Internal carotid artery

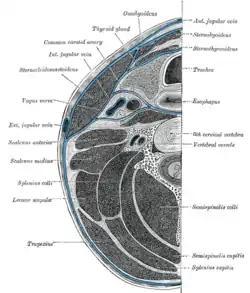
Level of 6th cervical vertebrae - still at level of common carotid but relationships are similar to those of cervical segment of internal carotid

The cervical segment, or C1, or cervical part of the internal carotid, extends from the carotid bifurcation until it enters the carotid canal in the skull anterior to the jugular foramen.